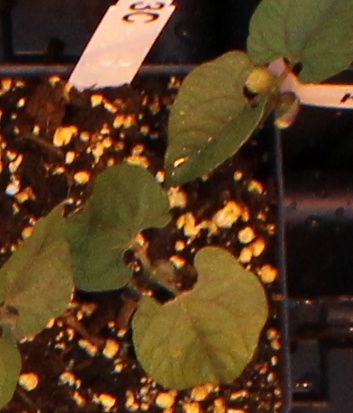
Label: Blackbean